Born Sinner

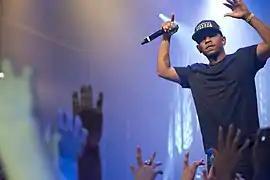
Rapper Kendrick Lamar made an appearance on the album's third single "Forbidden Fruit".

The second official single, "Crooked Smile" featuring R&B group TLC premiered on June 3, 2013. The song was made available on iTunes the following day. The music video for the song was released on September 18, 2013. It peaked at number 27 on the US "Billboard" Hot 100 and was certified platinum by the Recording Industry Association of America (RIAA).